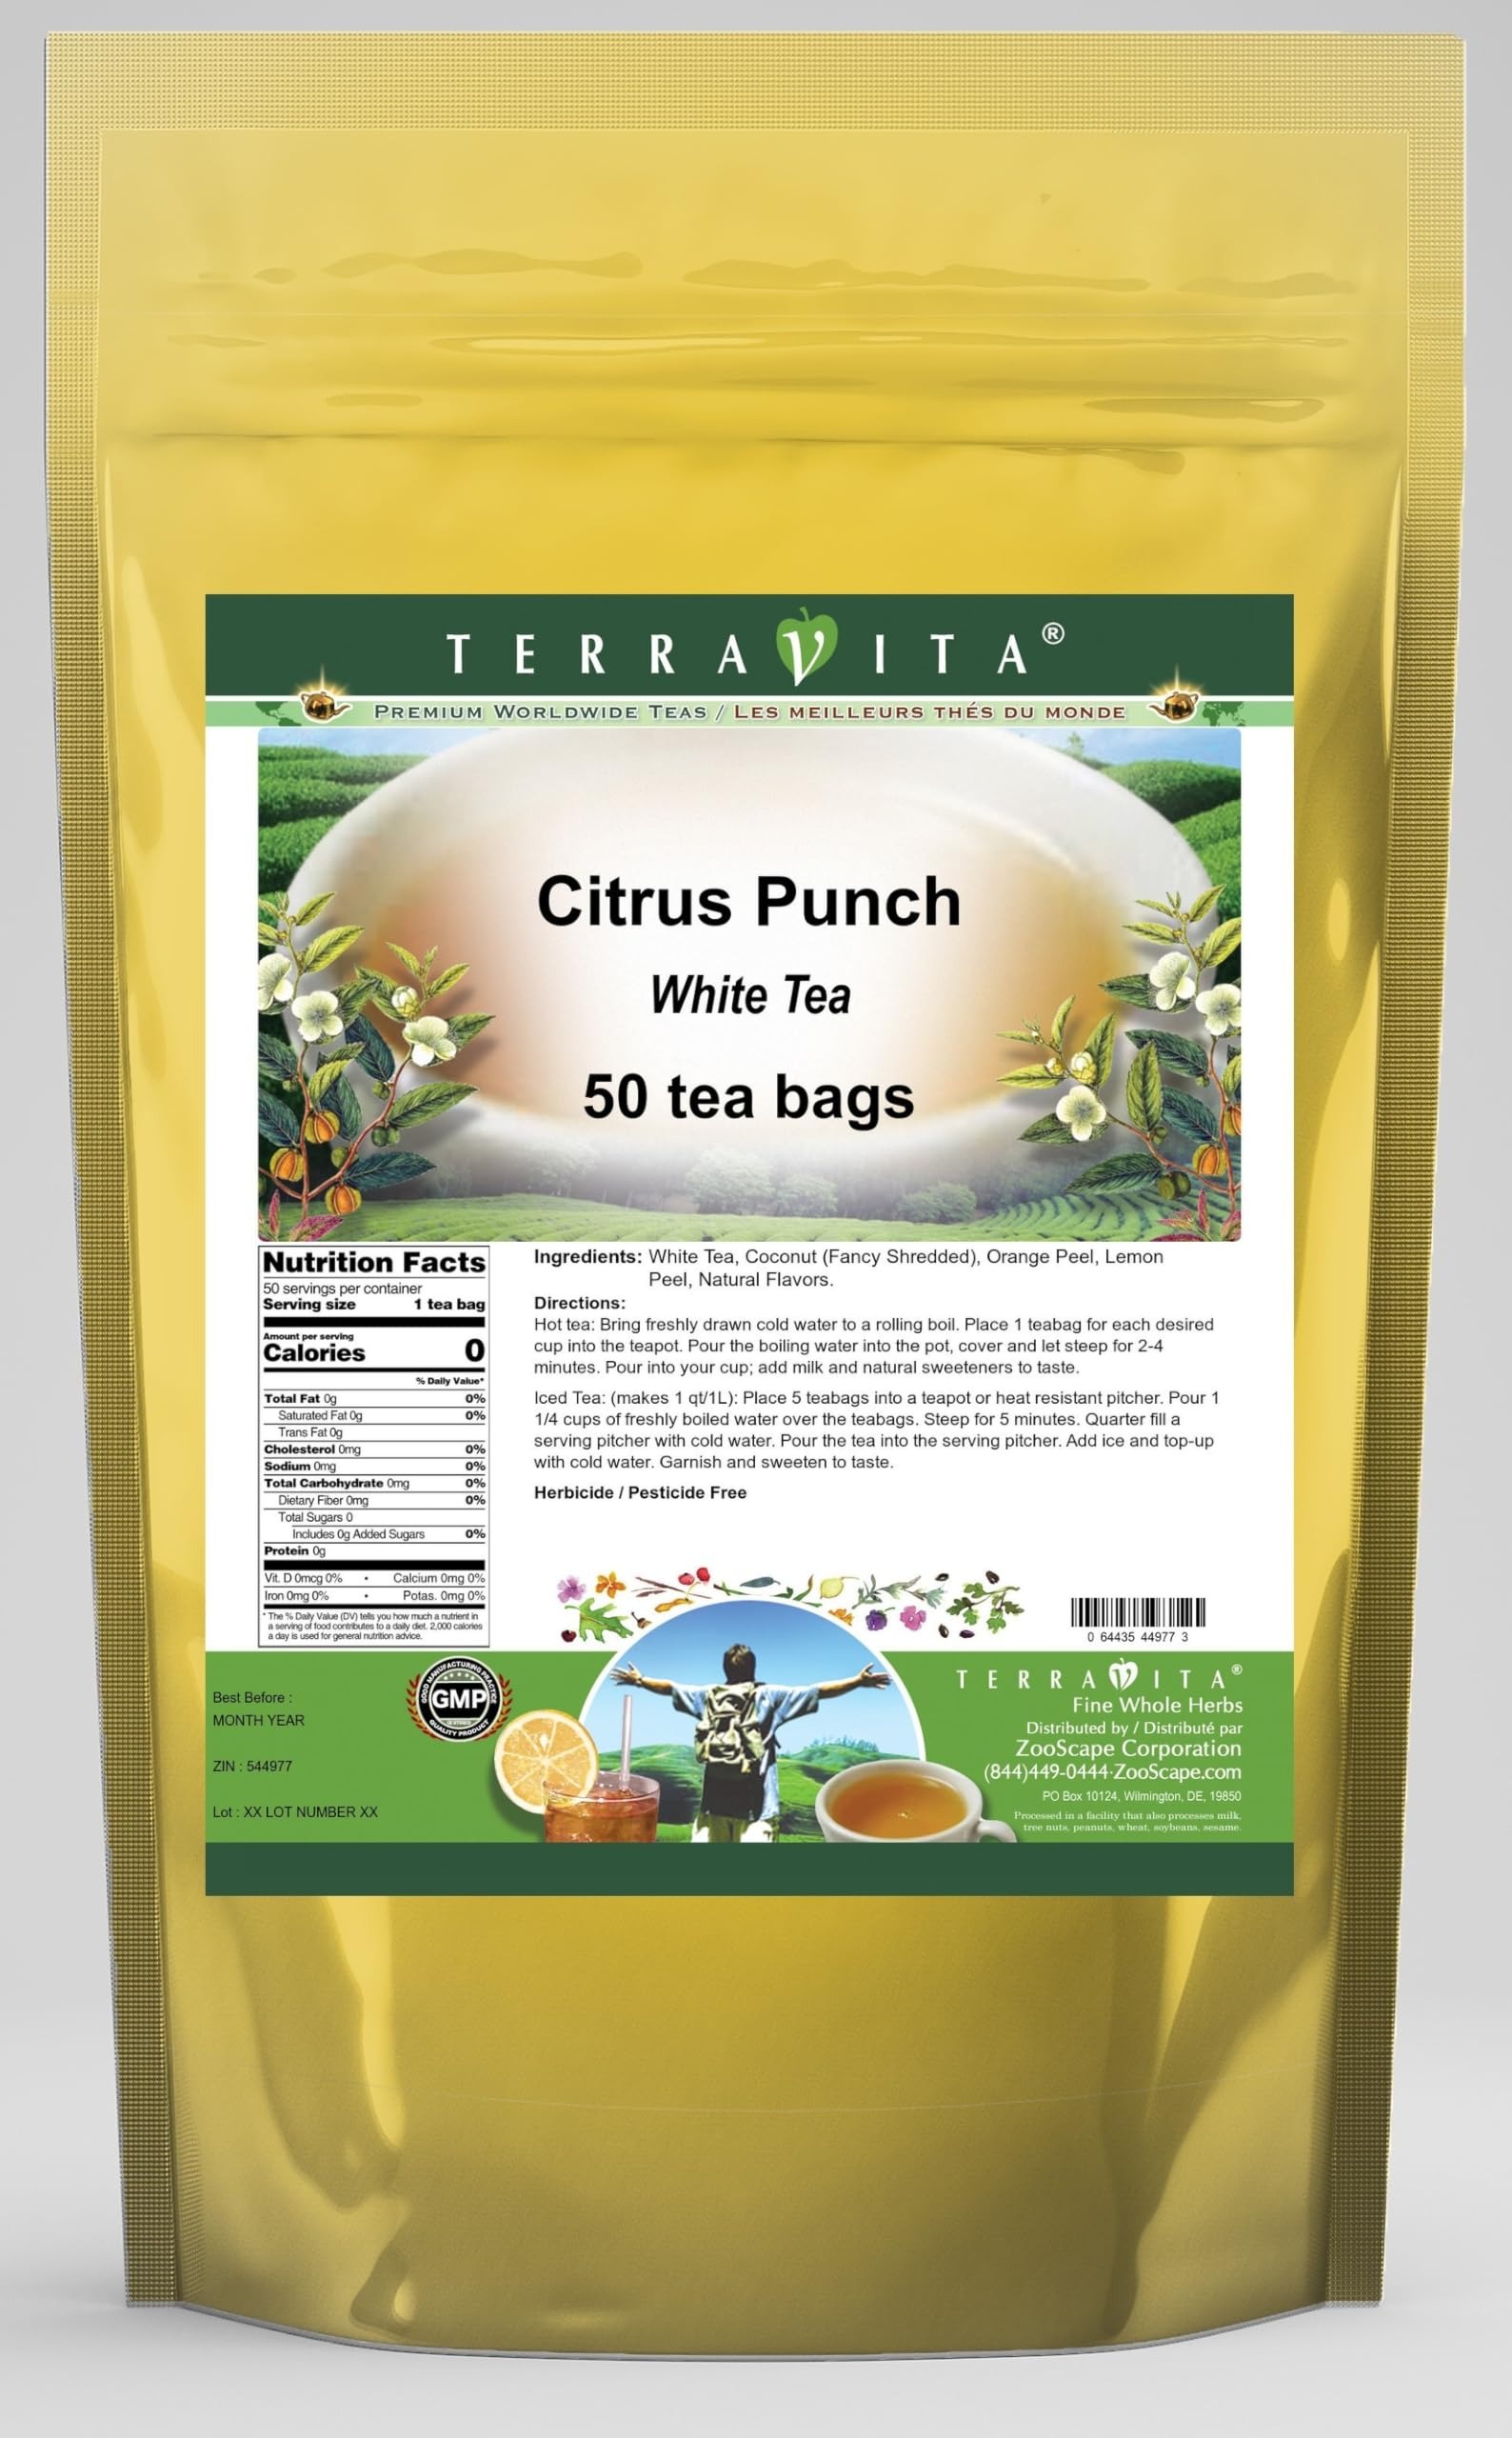
Item Name: Citrus Punch White Tea (50 tea bags, ZIN: 544977) - 2 Pack
Bullet Point 1: Our Citrus Punch White Tea is a mouth-watering flavored White tea with Coconut, Orange Peel and Lemon Peel that you can enjoy all year round! The aroma and Citrus Punch flavor is a delight! - Ingredients: White tea, Coconut, Orange Peel, Lemon Peel and Natural Citrus Punch Flavor.
Bullet Point 2: No fillers.
Bullet Point 3: Manufacturer: TerraVita
Bullet Point 4: Size: 50 tea bags
Bullet Point 5: White Tea Bags - Packed in a convenient upright pouch!
Product Description: Our Citrus Punch White Tea is a mouth-watering flavored White tea with Coconut, Orange Peel and Lemon Peel that you can enjoy all year round! The aroma and Citrus Punch flavor is a delight! - Ingredients: White tea, Coconut, Orange Peel, Lemon Peel and Natural Citrus Punch Flavor. - Hot tea brewing method: Bring freshly drawn cold water to a rolling boil. Place 1 teabag for each desired cup into the teapot. Pour the boiling water into the pot, cover and let steep for 2-4 minutes. Pour into your cup; add milk and natural sweeteners to taste. - Iced tea brewing method: (to make 1 liter/quart): Place 5 teabags into a teapot or heat resistant pitcher. Pour 1 1/4 cups of freshly boiled water over the teabags. Steep for 5 minutes. Quarter fill a serving pitcher with cold water. Pour the tea into the serving pitcher. Add ice and top-up with cold water. Garnish and sweeten to taste. - TerraVita is an exclusive line of premium-quality, natural source products that use only the finest, purest and most potent ingredients found around the world. TerraVita is hallmarked by the highest possible standards of purity, potency, stability and freshness. All of our products are prepared with the highest elements of quality control, from raw materials through the entire manufacturing process, up to and including the moment that the bottles or bags are sealed for freshness and shipped out to you. Our highest possible standards are certified by independent laboratories and backed by our personal guarantee. - TerraVita exists to meet and ensure your family's health and wellness without the harmful effects of chemicals and health products. We strive to make all of our products affordable and reliable and are constantly searching the market to maintain our affordability and to look for new ways
Value: 100.0
Unit: Count

Price: 86.91